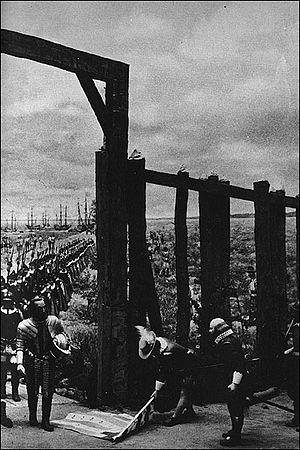
L'Histoire du Delaware est celle d'une implantation très ancienne, bénéficiant d'un littoral portuaire avantageux, très disputé entre suédois, anglais et hollandais, et qui profitera au XIXᵉ siècle d'un développement industriel rapide.
1610 est une année commune commençant un vendredi.